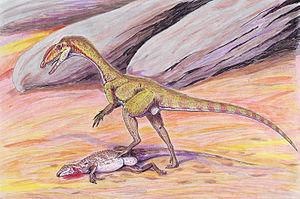
Megapnosaurus est un genre éteint de dinosaures théropodes de la famille des Coelophysidae ayant vécu au cours du Jurassique inférieur. Il était appelé à l'origine Syntarsus. La validité du genre Megapnosaurus est fortement contestée par de nombreux paléontologues qui le considèrent comme un synonyme junior du genre Coelophysis.